C2orf27

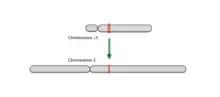
Given that NBEA is present in mainly mammals, gene duplication is believed to originate from chromosome 13 to chromosome 2. The duplication event involves the exons 2, 9, and 10 of chromosome 13 onto chromosome 2, becoming exons 1, 2, and 3 of C2orf27A.

This gene is found in primates but is also found at a very poor E-values in other mammals and organisms like fish, invertebrates, fungi, bacteria, or plants. The protein C2orf27, however, is strictly found only in primates like chimpanzees, gorillas, and baboons.